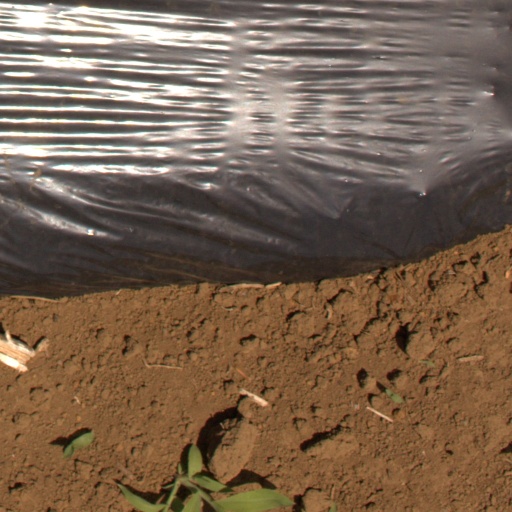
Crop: Jerusalem artichoke